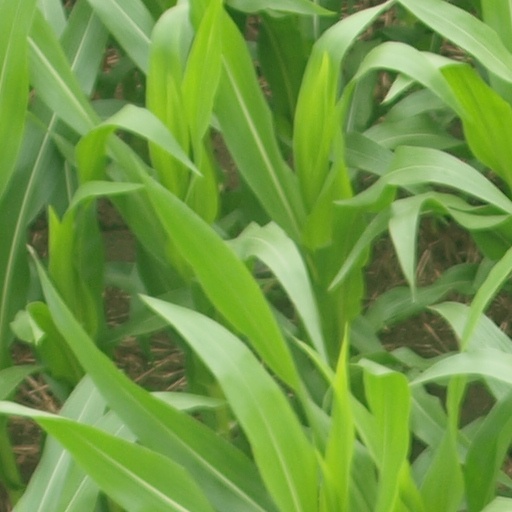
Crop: maize; corn